Maestro concept

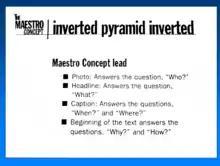
Inverted pyramid inverted technique of journalism writing

The Maestro concept is a time-management technique used in journalism in order to assist the newsroom to work in a project-based, teamwork-intensive manner by "thinking like a reader".